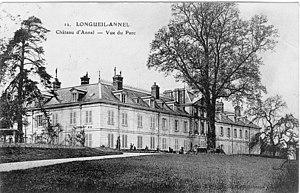
Carte postale du château d'Annel
Longueil-Annel est une commune française située dans le département de l'Oise, en région Hauts-de-France.